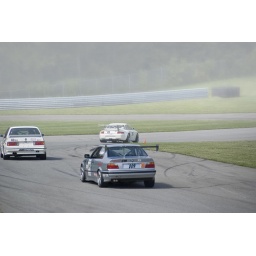
996 cup car followed by E30 M3 and E36 M3